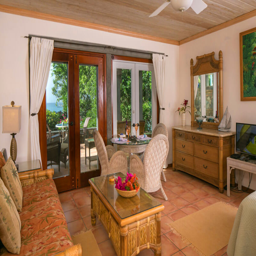
lower bedroom suite in the guest house